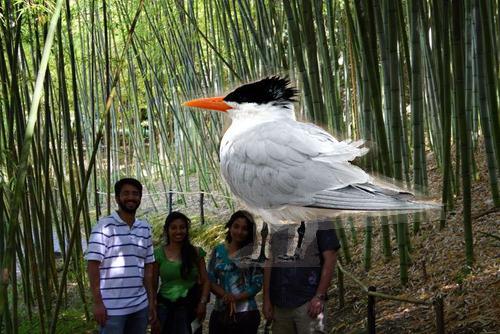
Bird species: Caspian_Tern
Bird type: waterbird
Background: land